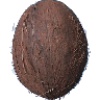
Label: Cocos 1